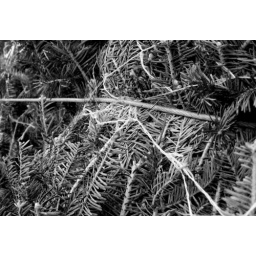
ironically, in black and white